Harm Bouckaert

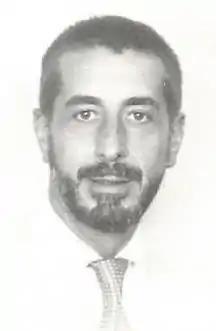
Harm Bouckaert

Harm J.G. Bouckaert was an art dealer, gallerist, and major figure in the 1980s art scene in New York City. Harm Bouckaert Gallery was located at 100 Hudson Street, between Franklin and Leonard Streets in Tribeca. Artists that exhibited at the gallery include Adrian Lee Kellard, Stewart Hitch, and Max Coyer. Notable exhibitions include a group exhibition titled "Saints" which explored the indiscrete interest in religious art carried on by young contemporary artists, and "Recent Aspects of Allover." Harm Bouckaert currently lives in the Netherlands.